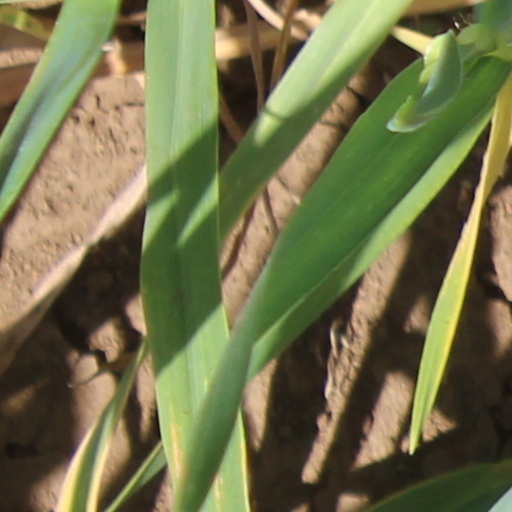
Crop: wheat